Joseph Kipley

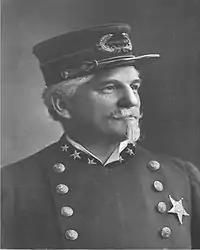
Superintendent Joseph Kipley

Three months after the fire, he joined the Chicago Police Department, and he worked there for many years. He was named Inspector and then an Assistant Superintendent, but when George Bell Swift was elected mayor of Chicago in 1895, Kipley no longer had a position in the department. For the next two years, Kipley organized the Star League, a political group consisting of former Chicago police officers. Kipley was appointed Chief of Police of Chicago by Mayor Carter Harrison IV in 1897.